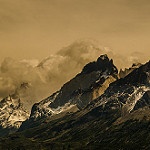
Label: mountain